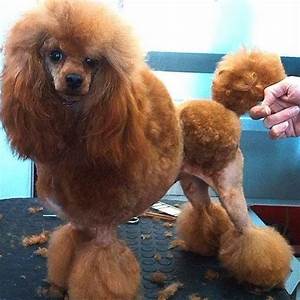
Label: cane